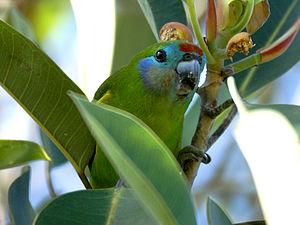
Le genre Cyclopsitta regroupe des petites espèces de Psittacidae qui vivent originellement en indonésie et Papouasie-Nouvelle-Guinée. La Psittacule double-œil s'est récemment établie en Australie.